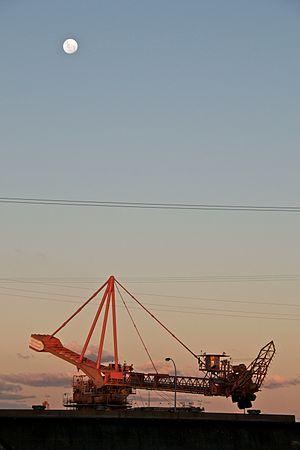
Le port de Newcastle est un port de commerce située en Nouvelle-Galles du Sud, au sud-est de l'Australie.